Romani diaspora

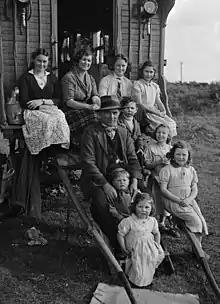
A Romani family in Gwynedd, Wales, 1951

In 2011, 17,049 citizens of Poland identified themselves as Roma. The number of Roma in Poland is estimated to be between 25,000 and 30,000.